Eudonia aspidota

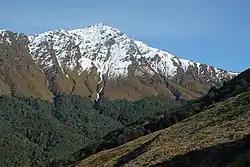
Ben Lomond, type locality of this species.

"E. aspidota" is endemic in New Zealand. Meyrick stated it could be found in Wellington, Castle Hill, Mount Hutt, Dunedin and Lake Wakatipu. George Hudson added to the localities where "E. aspidota" could be found and included Raurimu, Waimarino, Buller River, Invercargill and Stewart Island. Hudson was of the opinion that the species was probably distributed throughout New Zealand.